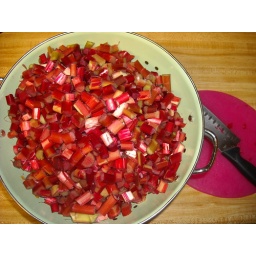
i was able to get 3 bags of rhubarb, 6 generous cups in each bag